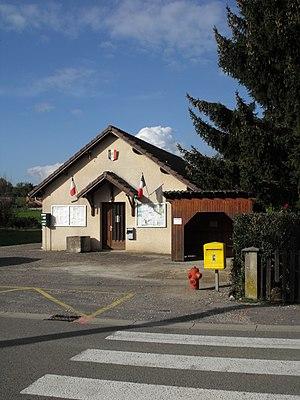
Mairie de l'Ecouvotte, Doubs, France
L'Écouvotte est une commune française située dans le département du Doubs en région Bourgogne-Franche-Comté.